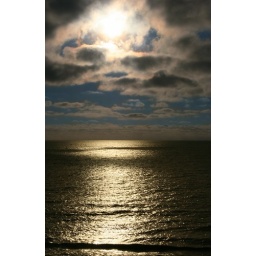
Actually taken a few hours after sunrise... straight out of the camera, except for increasing the blue in the sky area.